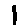
Label: 1